Ruda nad Moravou

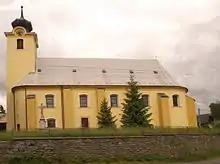
Church of Saint Lawrence

The most valuable monument is the Renaissance castle. Today it is privately owned and gradually reconstructed.